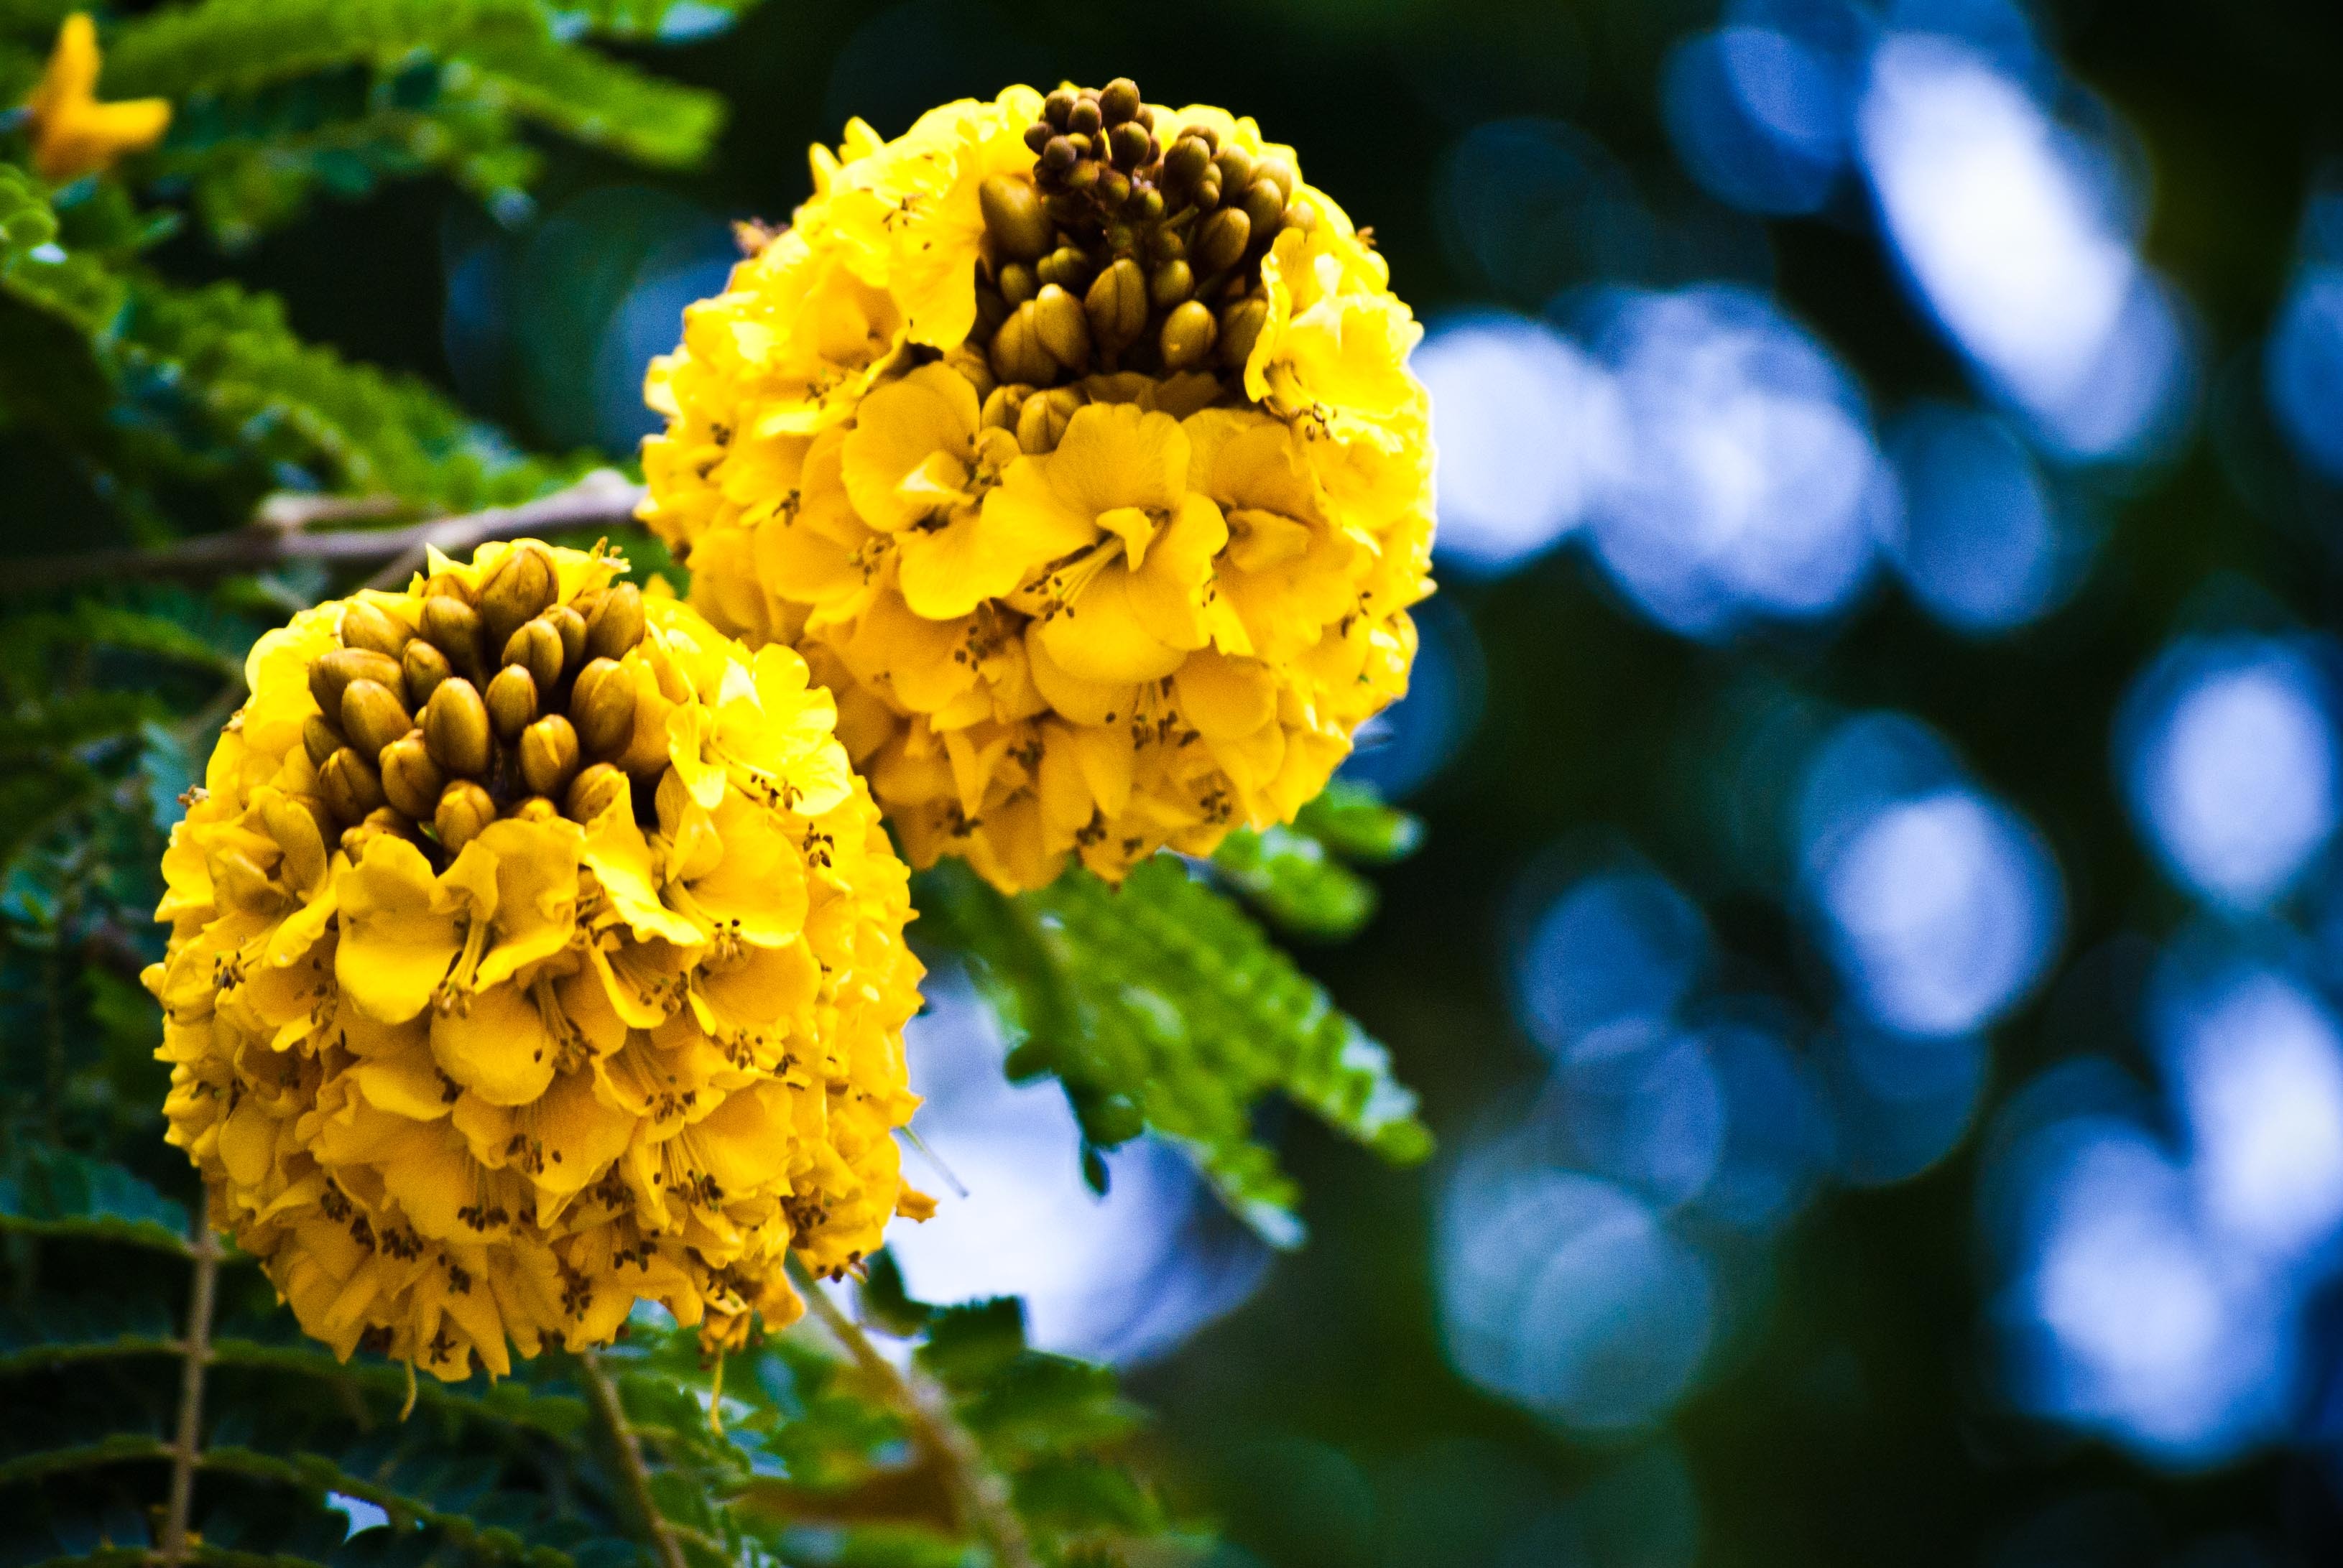
nature, blossom, plant, photography, sunlight, leaf, flower, petal, spring, green, autumn, botany, yellow, garden, flora, wildflower, flowers, close up, macro photography, flowering plant, land plant